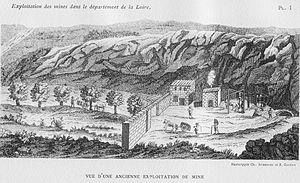
Représentation d'une exploitation de mine dans le département de la Loire au XVIIIème siècle.
La France entre dans son XIXᵉ siècle en 1814 selon la majorité des historiens. La délimitation temporelle du XIXᵉ siècle est sujette à controverse au sein de la recherche historique. Certains historiens affirment que le siècle commence en 1789, lors de la Révolution française alors que d'autres commencent ce siècle en 1814, après la défaite des armées napoléoniennes. Il y a également une divergence entre les chercheurs en histoire concernant la date de fin de ce XIXᵉ siècle français, certains soutenant que le siècle se termine en 1914 au début du premier conflit mondial pendant que d'autres le terminent en 1945, date de la fin du deuxième conflit mondial. Néanmoins, en dépit de ces nombreux désaccords, la délimitation traditionnelle du XIXᵉ siècle français reste la période s'étendant de 1814 à 1914.
La Compagnie du chemin de fer de Saint-Étienne à la Loire construisit et exploita la première ligne de chemin de fer commerciale d'Europe continentale. Ouverte en 1827 entre le lieu-dit le Pont-de-l’Âne, dans l'ancienne commune d’Outre-Furan, et le port d’Andrézieux, elle précéda de quelques mois la ligne Budweis–Linz, en Bohême.
Le bassin houiller de la Loire est historiquement l'un des tout premiers à être exploité en France ; l'exploitation y est attestée depuis le XIIIᵉ siècle. Principal site d'extraction de charbon en France après 1815 et la perte des départements étrangers, il a fourni jusqu'à 40 % de la production nationale dans les années 1820-1830 lors de la Première révolution industrielle. Définitivement dépassé par le bassin minier du Nord-Pas-de-Calais dans les années 1860, il resta par la suite un bassin de premier ordre au XXᵉ siècle, étant situé loin des frontières et ayant été relativement épargné par les deux conflits mondiaux.